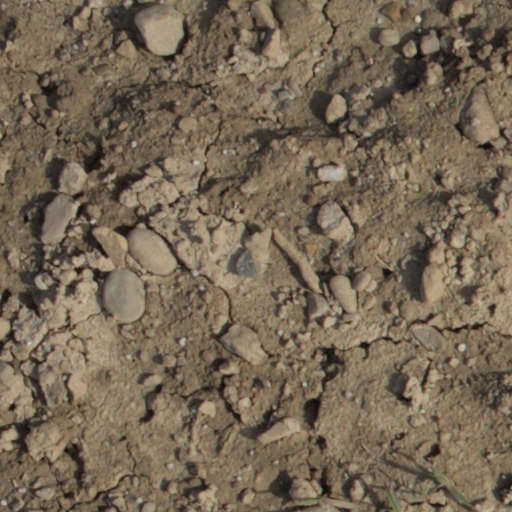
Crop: wheat